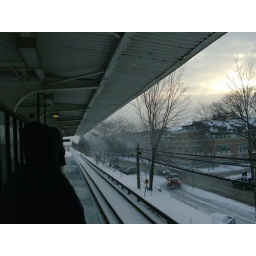
Green line Ridgeland, snow coming off the roof in the wind, 30 seconds before the train pulled in.